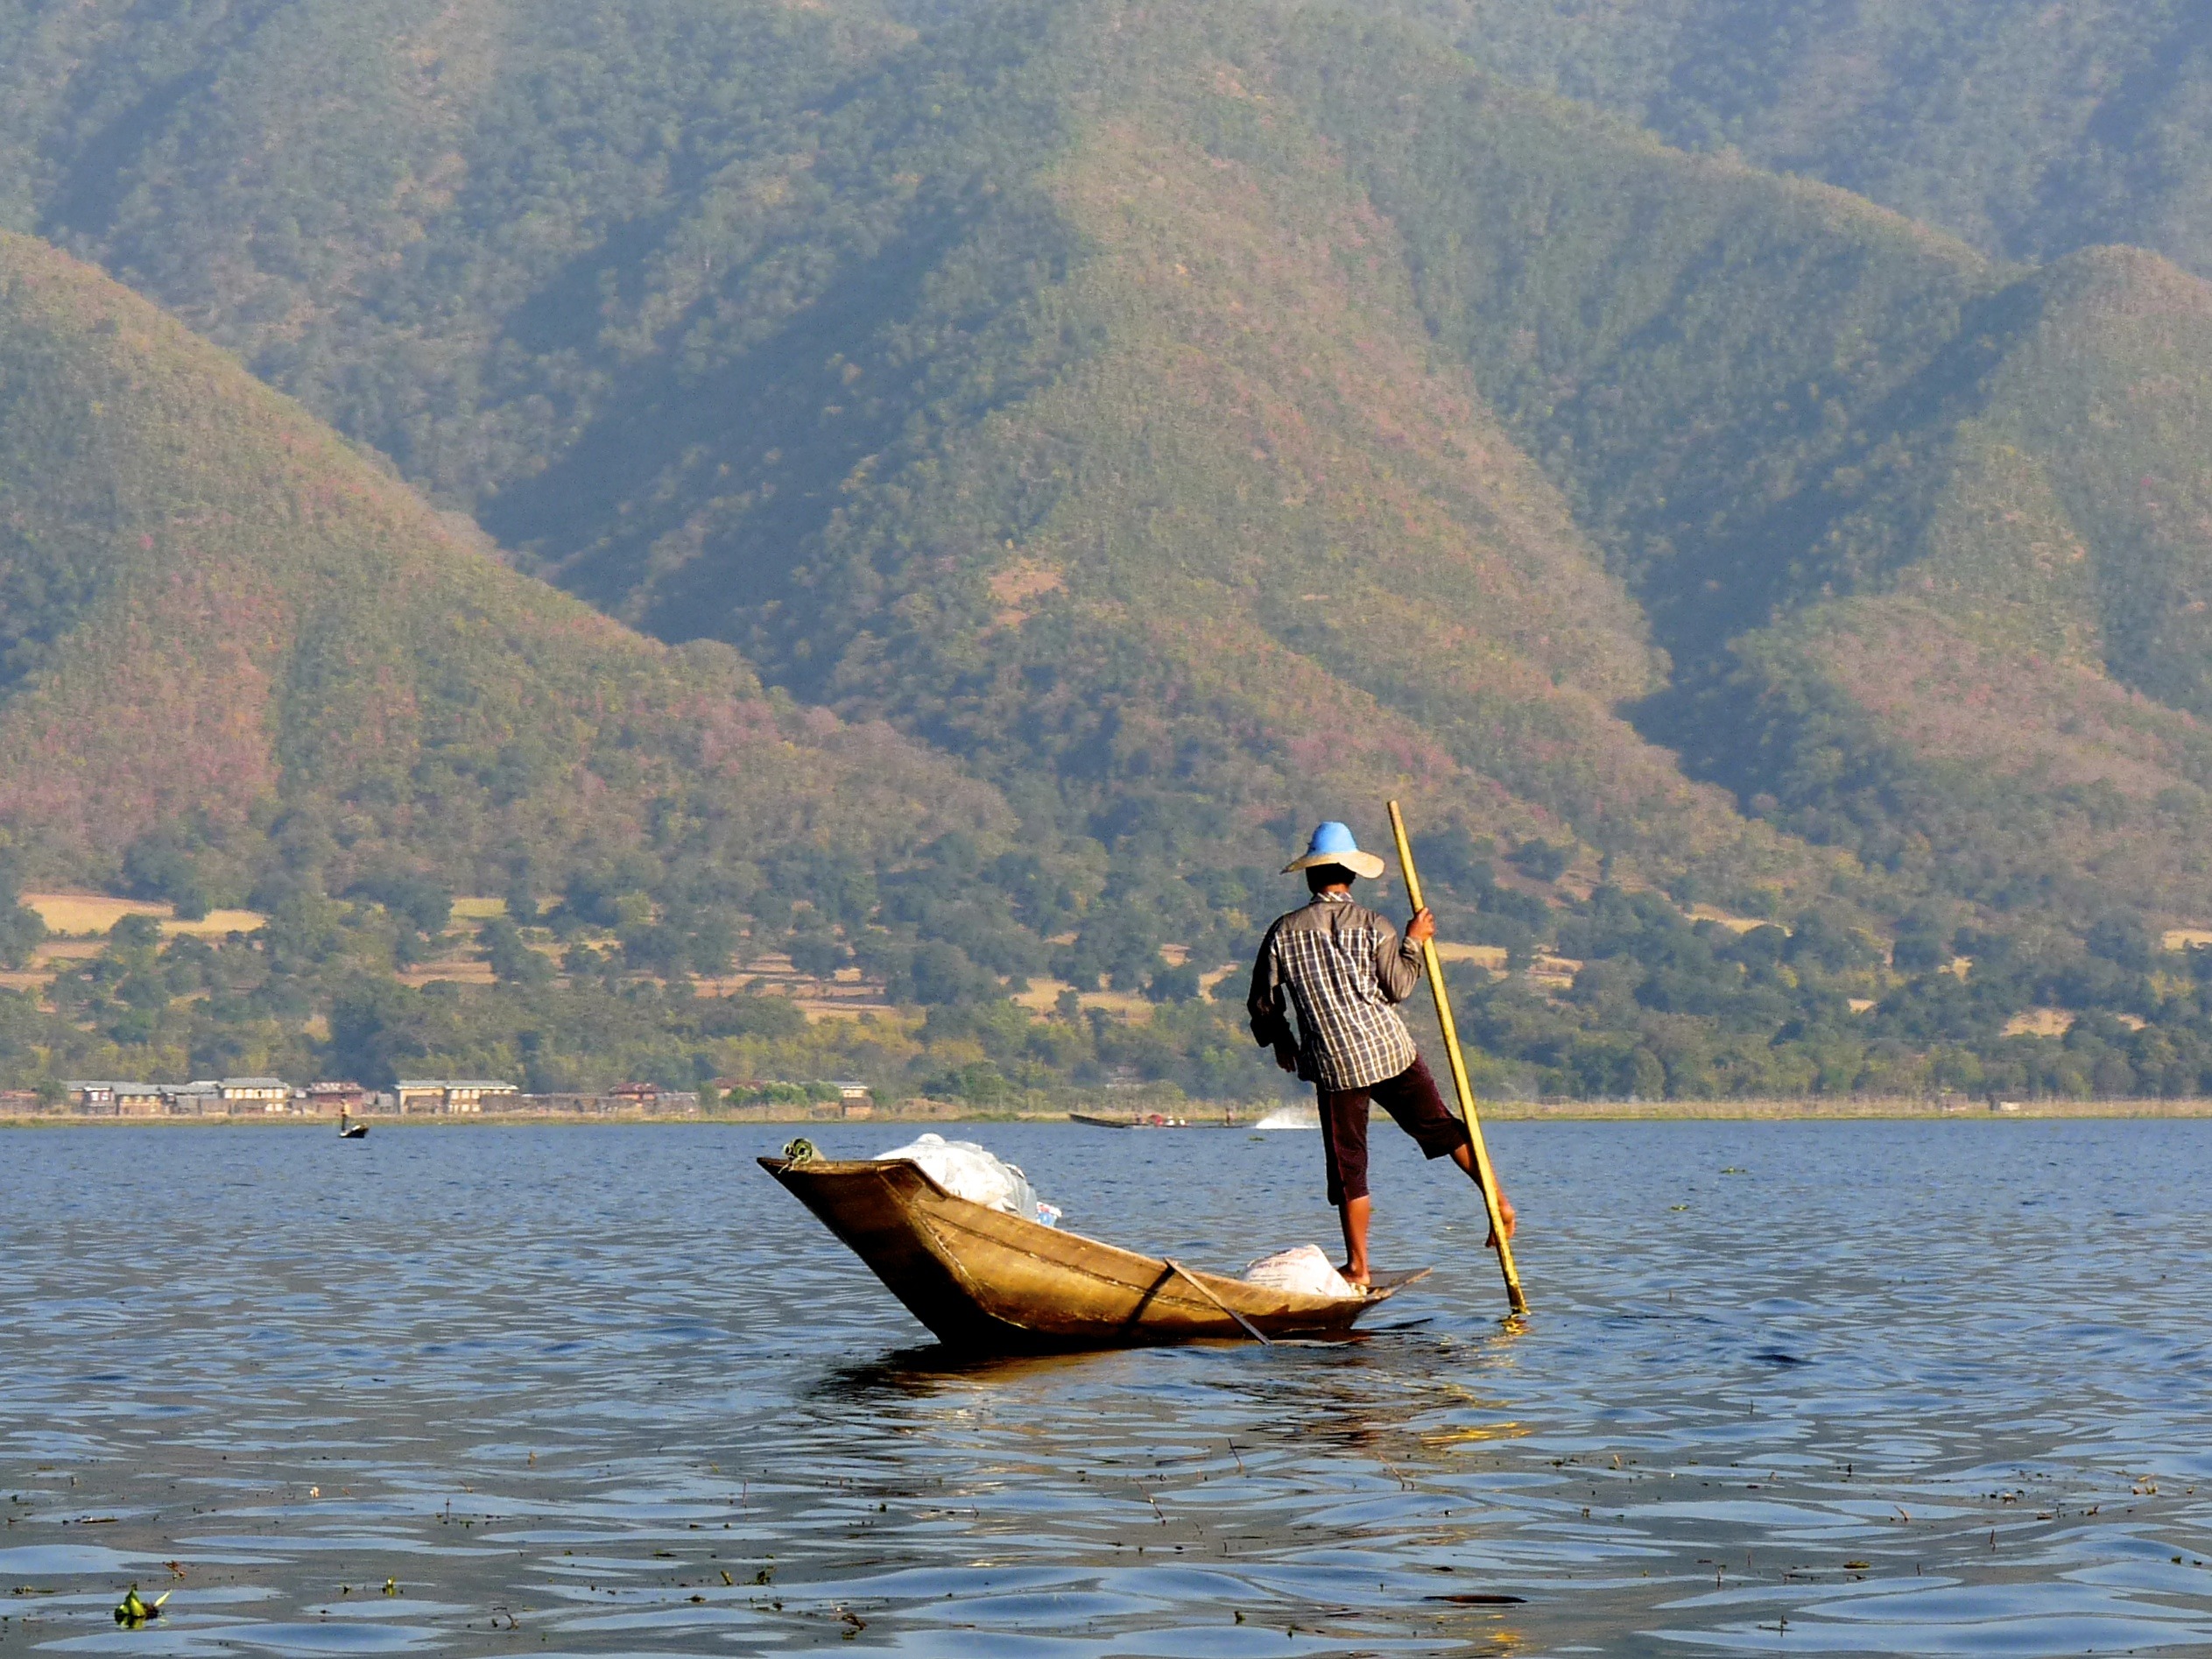
work, sea, coast, boat, lake, oar, village, transport, asian, paddle, vessel, vehicle, equipment, fishing, fisherman, balance, bay, industry, basket, kayak, skill, fishnet, vietnamese, nautical, boating, net, fisher, mesh, culture, local, maritime, watercraft, trawler, rowing, bamboo, traditional, trap, stern, burma, seafaring, inle lake, watercraft rowing, recreational fishing